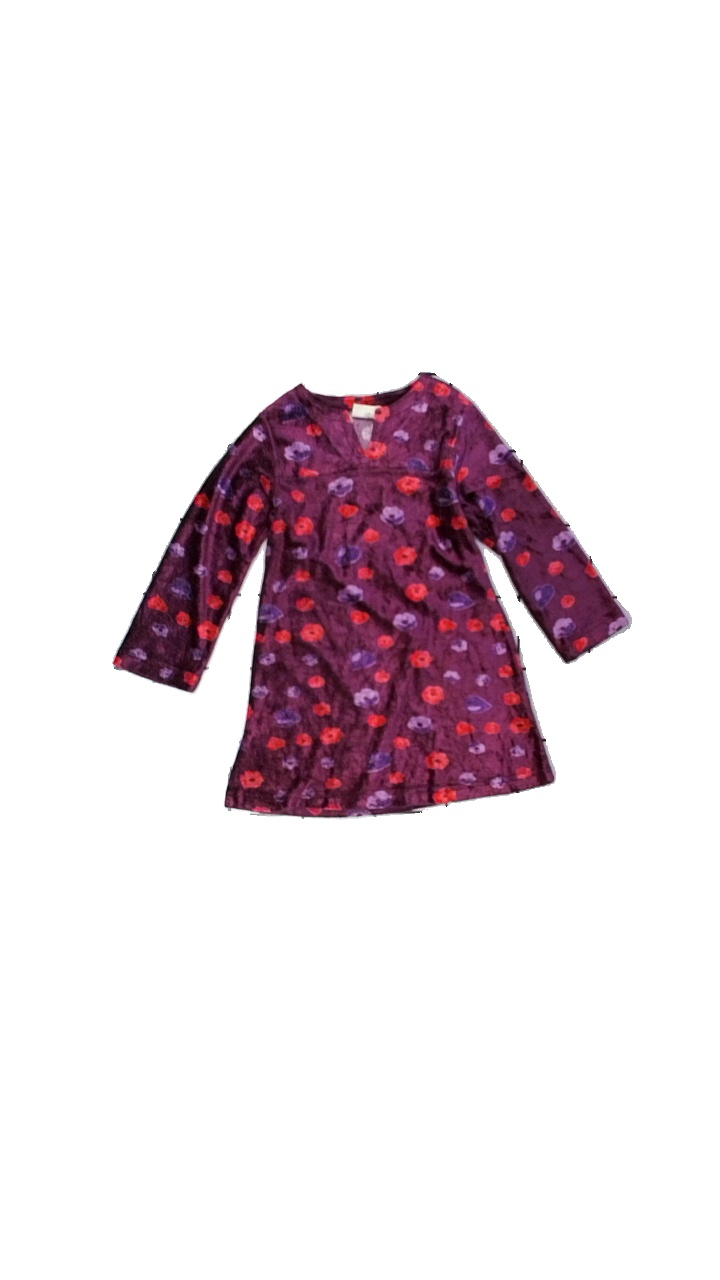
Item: Dress (Children)
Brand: Indiska
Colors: Purple, Red
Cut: Regular
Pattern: Other
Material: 88% viscose, 12% ?
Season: All
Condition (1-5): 3
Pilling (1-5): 5
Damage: Yellow stains
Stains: Major
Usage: Export
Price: <50